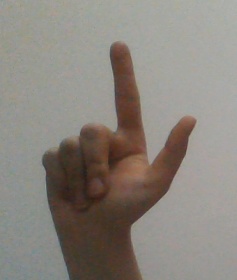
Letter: laam